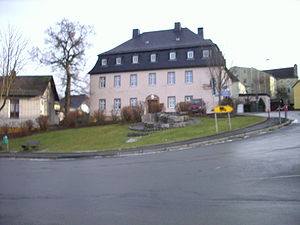
Sparneck
Mühlteichplatz
Sparneck er en købstad i Landkreis Hof i den nordøstlige del af den bayerske regierungsbezirk Oberfranken i det sydlige Tyskland. Den er administrationsby for Verwaltungsgemeinschaft Sparneck.